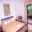
Label: bed